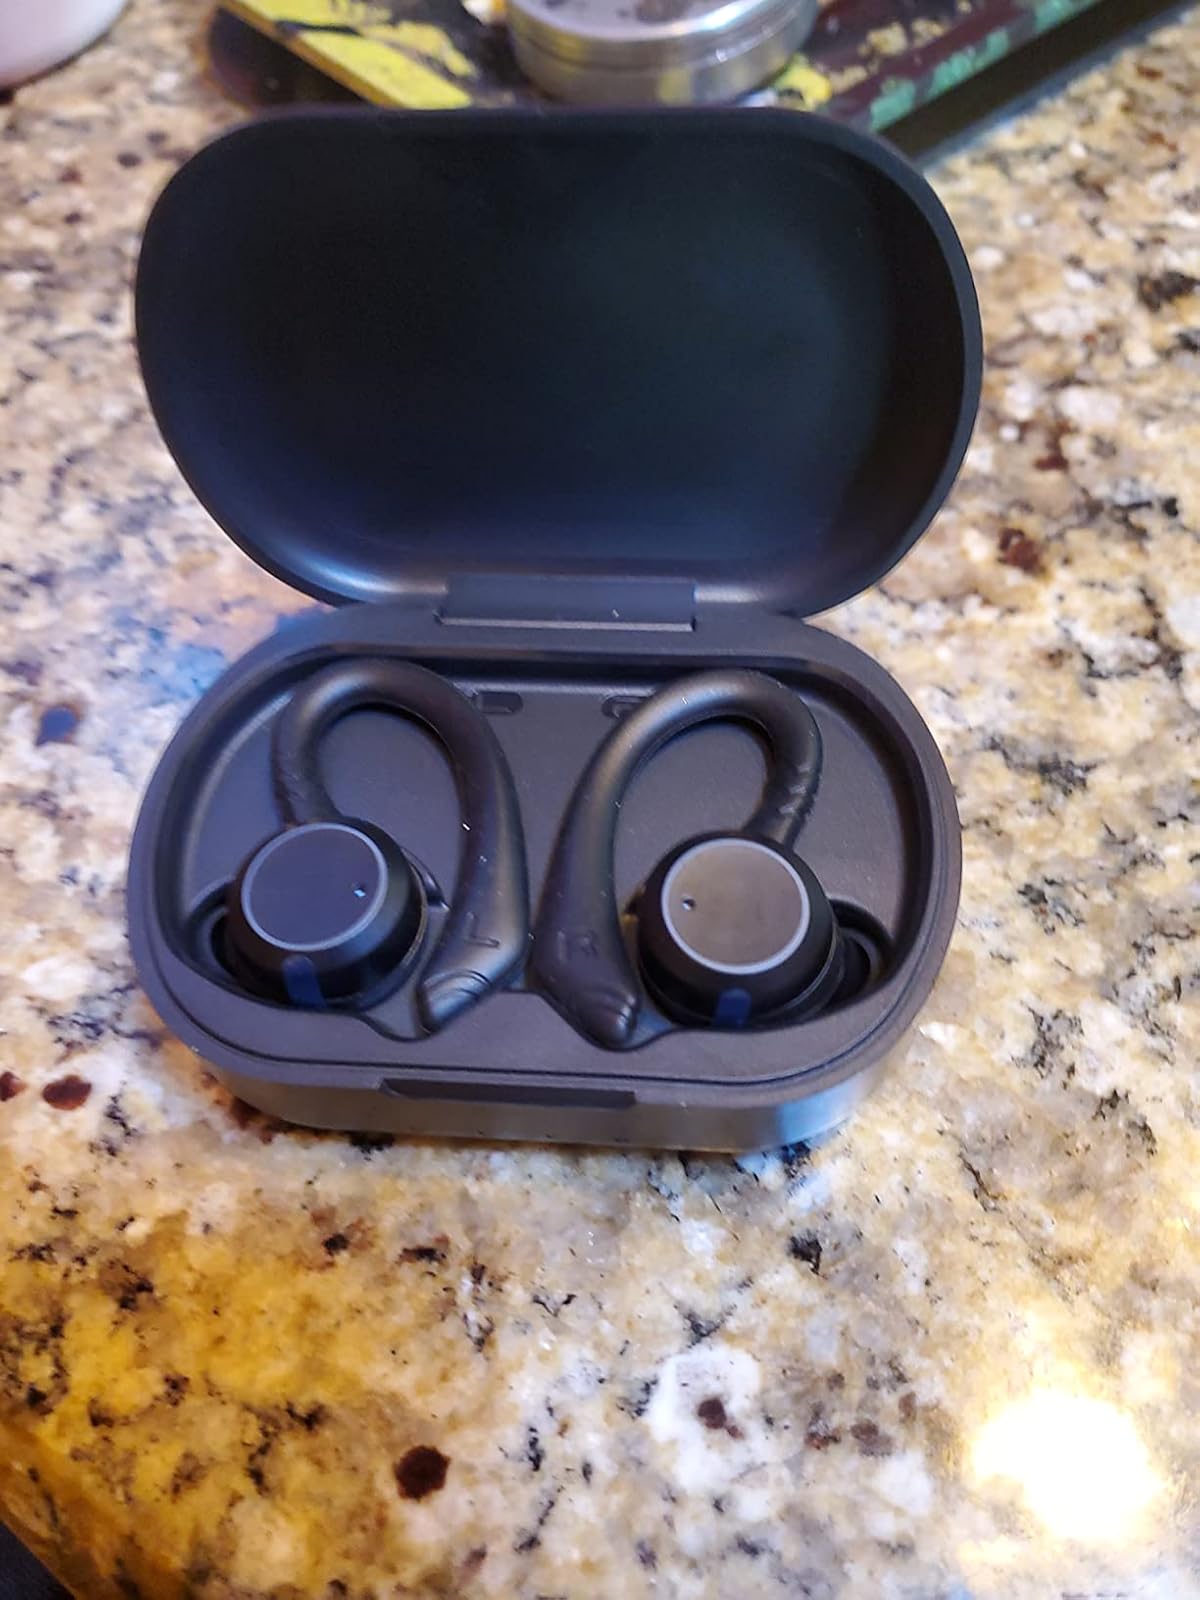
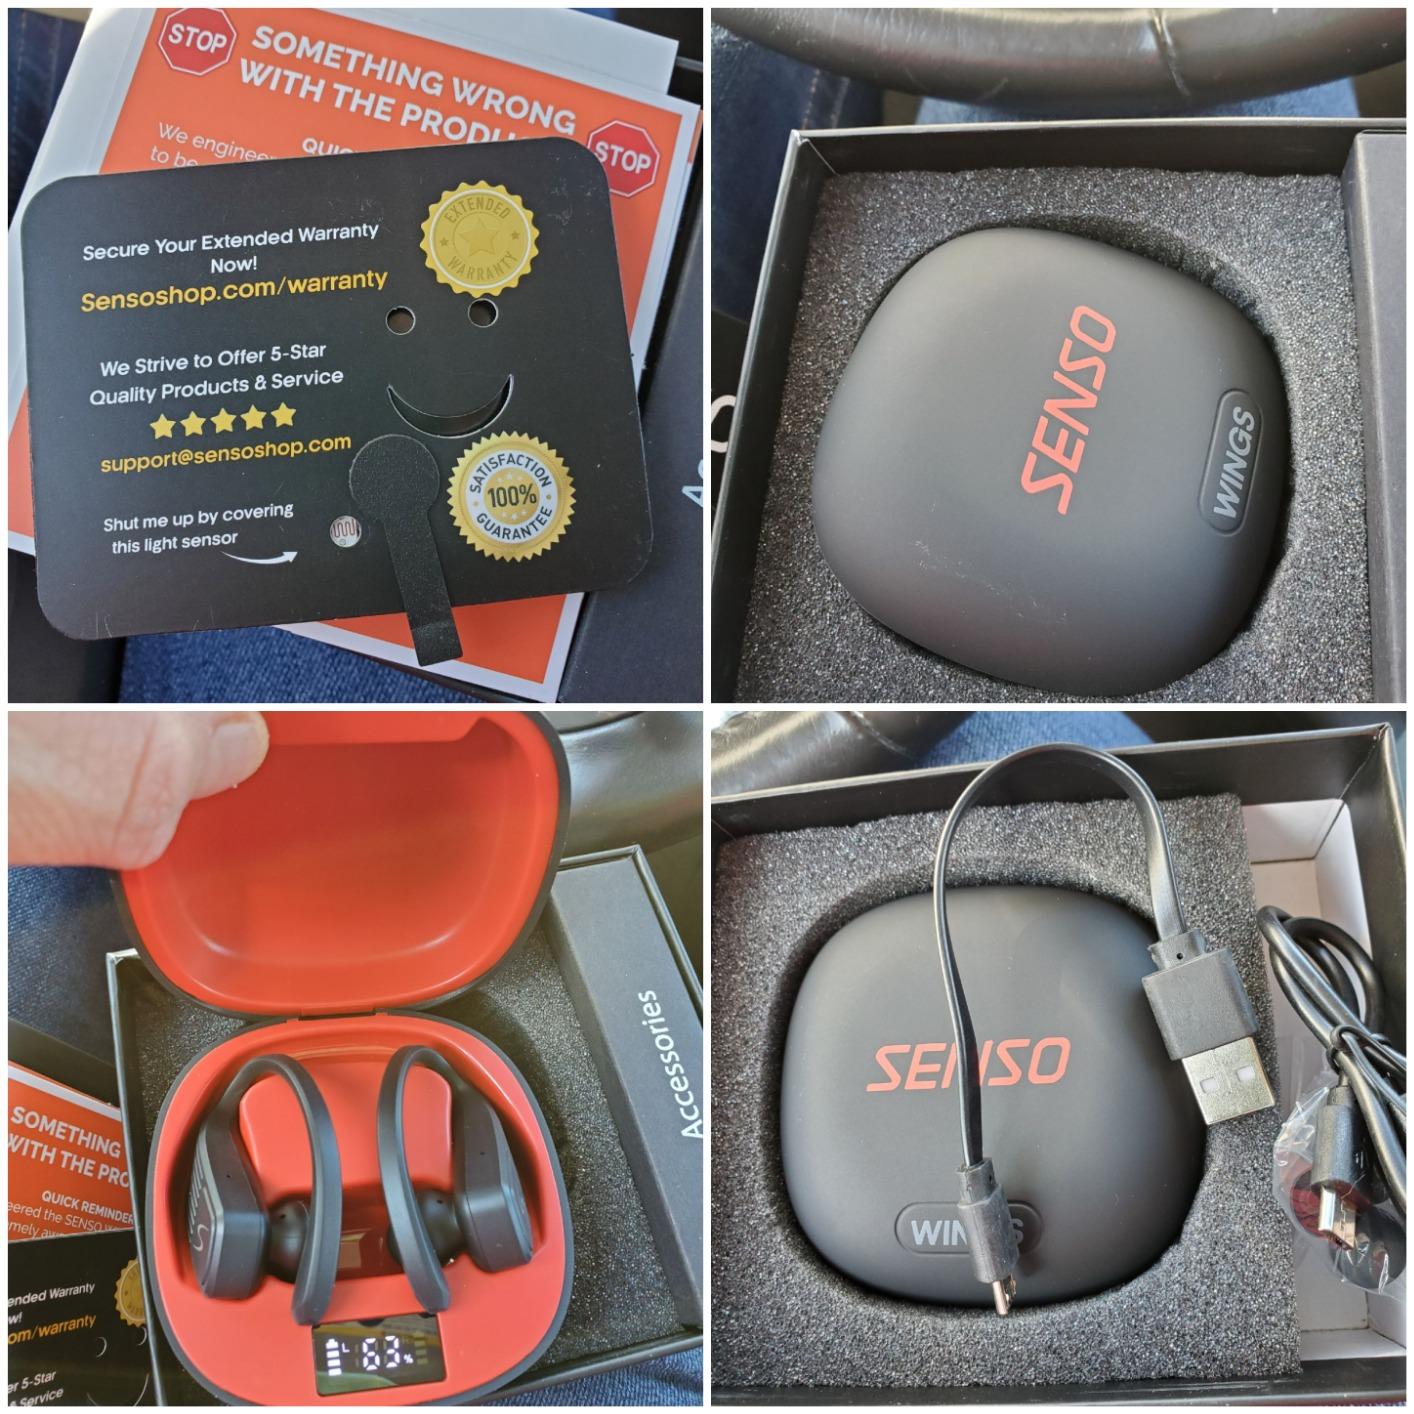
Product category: earbuds
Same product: no